Reactive Scientific Research Institute

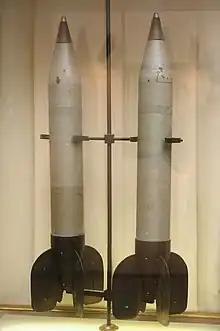
RS-82 rockets at the Museum of Cosmonautics and Rocket Technology; St. Petersburg

Design work on RS-82 and RS-132 rockets (RS for , 'rocket-projectile') began in the late 1920s at GDL. In 1932 in-air test firings of RS-82 rocket from an Tupolev I-4 aircraft armed with six launchers successfully took place. After September 1933 development was continued by RNII, including designing several variations for ground-to-air, ground-to-ground, air-to-ground and air-to-air combat. The RS-82 rockets were carried by Polikarpov I-15, I-16 and I-153 fighter planes, the Polikarpov R-5 reconnaissance plane and the Ilyushin Il-2 close air support plane, while the heavier RS-132 rockets could be carried by bombers. Many small ships of the Soviet Navy were also fitted with the RS-82 rocket, including the MO-class small guard ship.